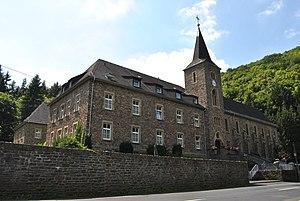
L'Institut du Christ Roi Souverain Prêtre, abrégé en I.C.R.S.P., est une société de vie apostolique, fondée en 1990 par les prêtres Gilles Wach et Philippe Mora avant de devenir société de vie apostolique de droit pontifical lorsque ses constitutions ont été définitivement approuvées par le Saint-Siège quand le cardinal Gerhard Ludwig Müller, préfet de la Congrégation pour la Doctrine de la Foi, signa le décret le 29 janvier 2016, solennité de saint François de Sales, un des patrons de l’Institut.